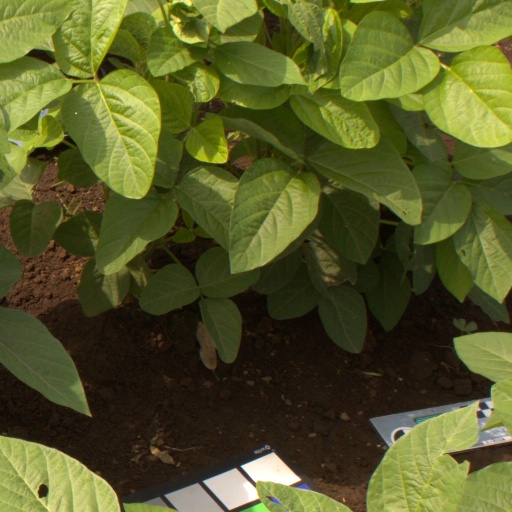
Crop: soybean